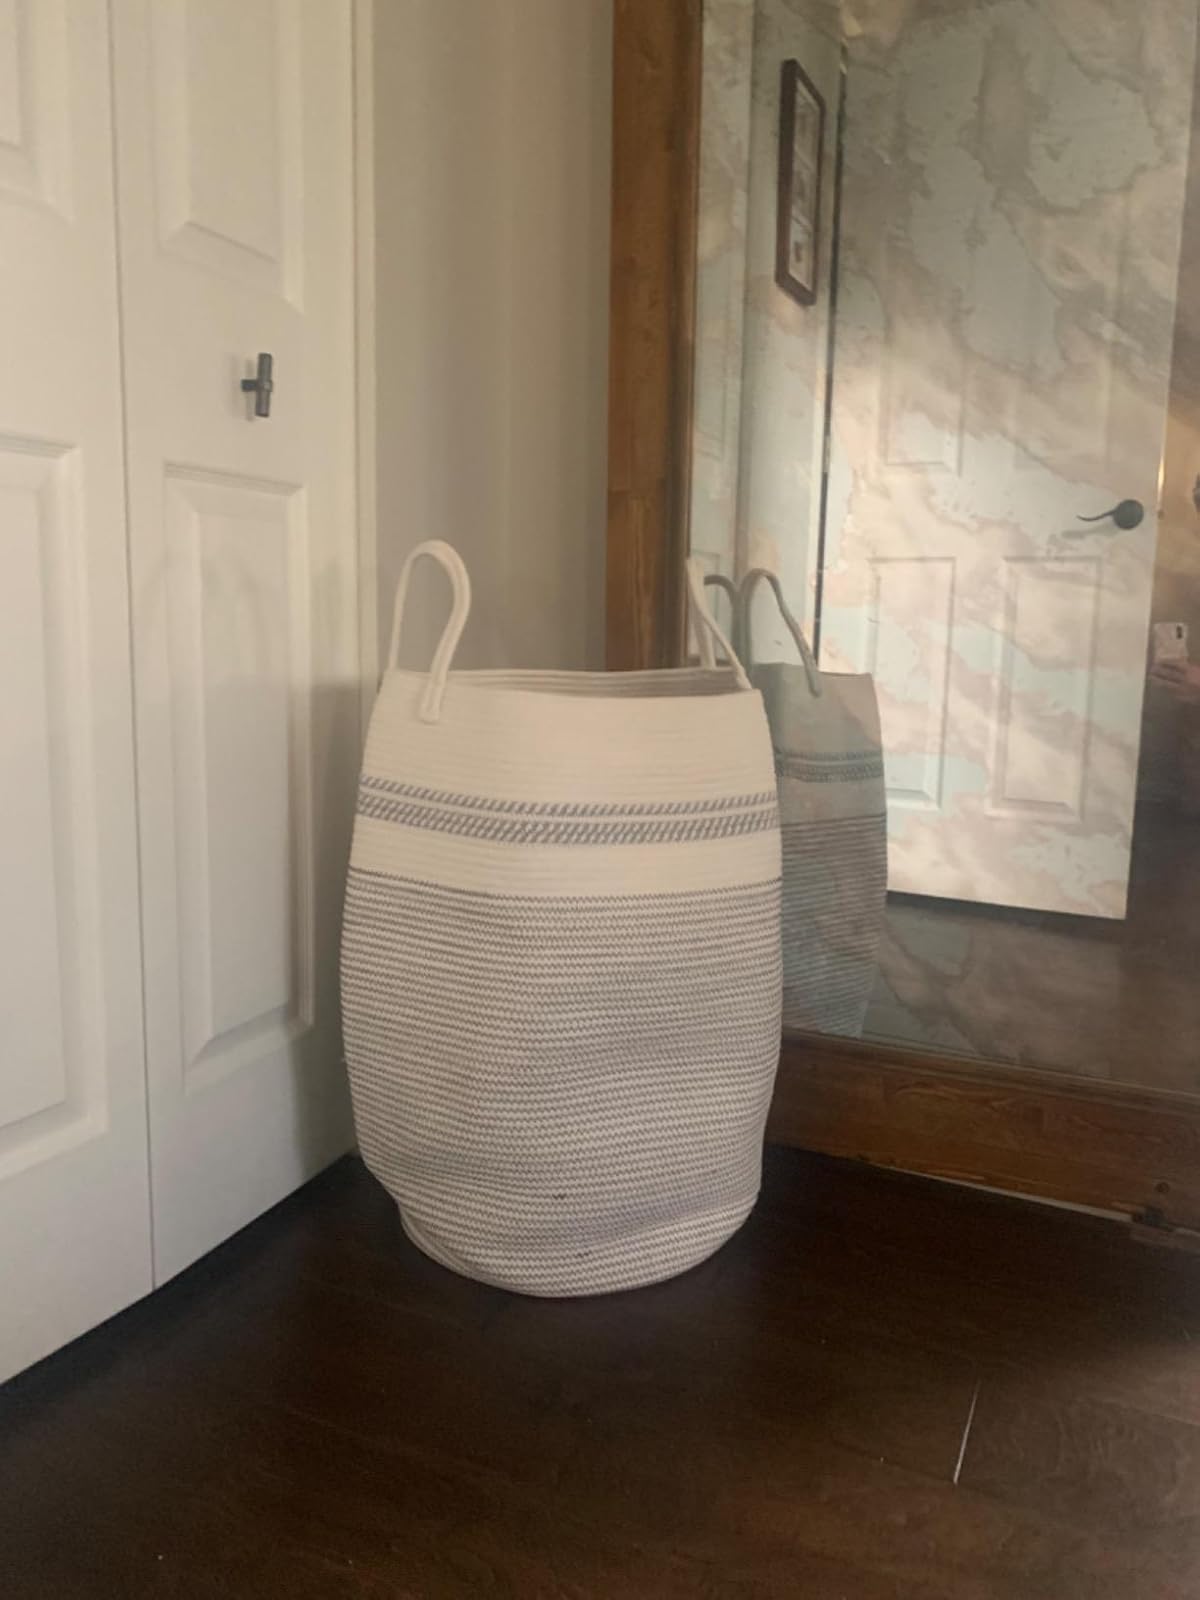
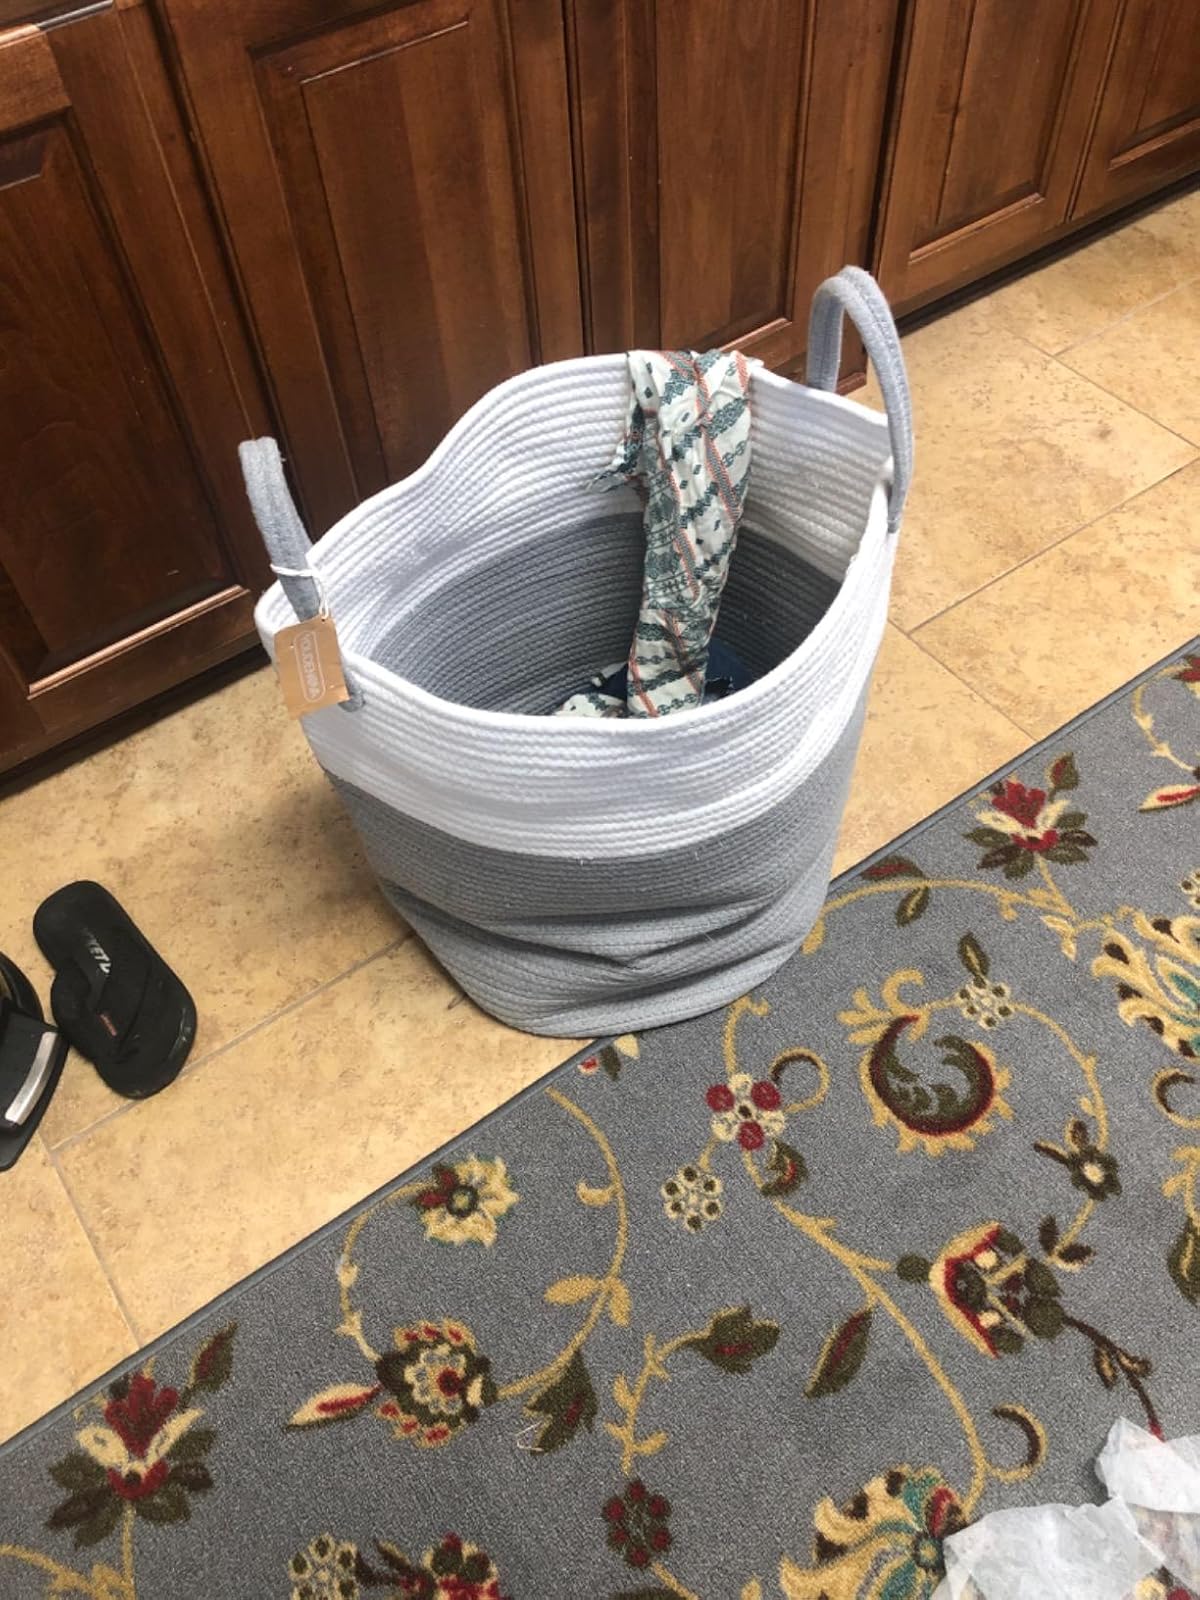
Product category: items_hamper
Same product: no